Australian Football Hall of Fame

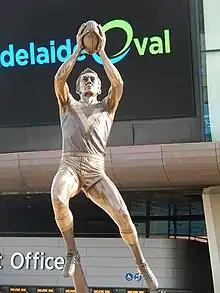
Until 2021, Barrie Robran was the only Legend inductee in the Australian Football Hall of Fame who did not play club football in Victoria during his career, a point often used to criticise the institution.

The Hall of Fame has been criticised by football writers and historians for being heavily biased towards figures from Victoria.